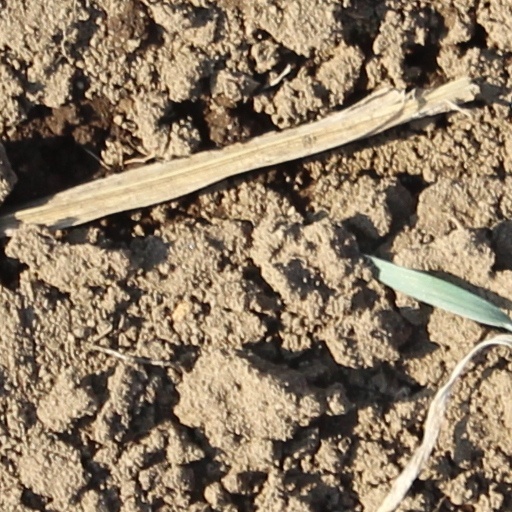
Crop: wheat